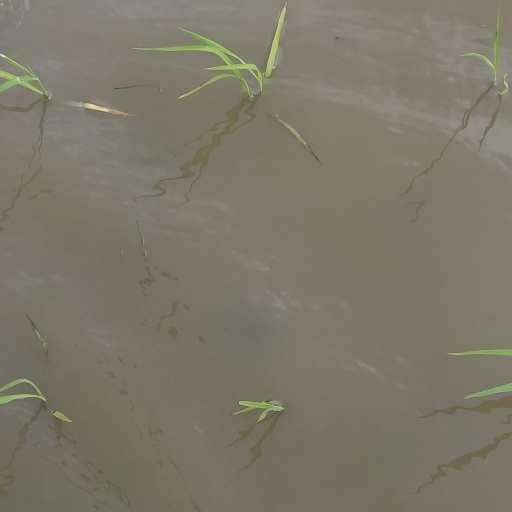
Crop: rice